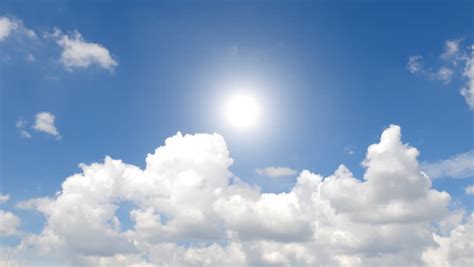
Weather: sun or clear